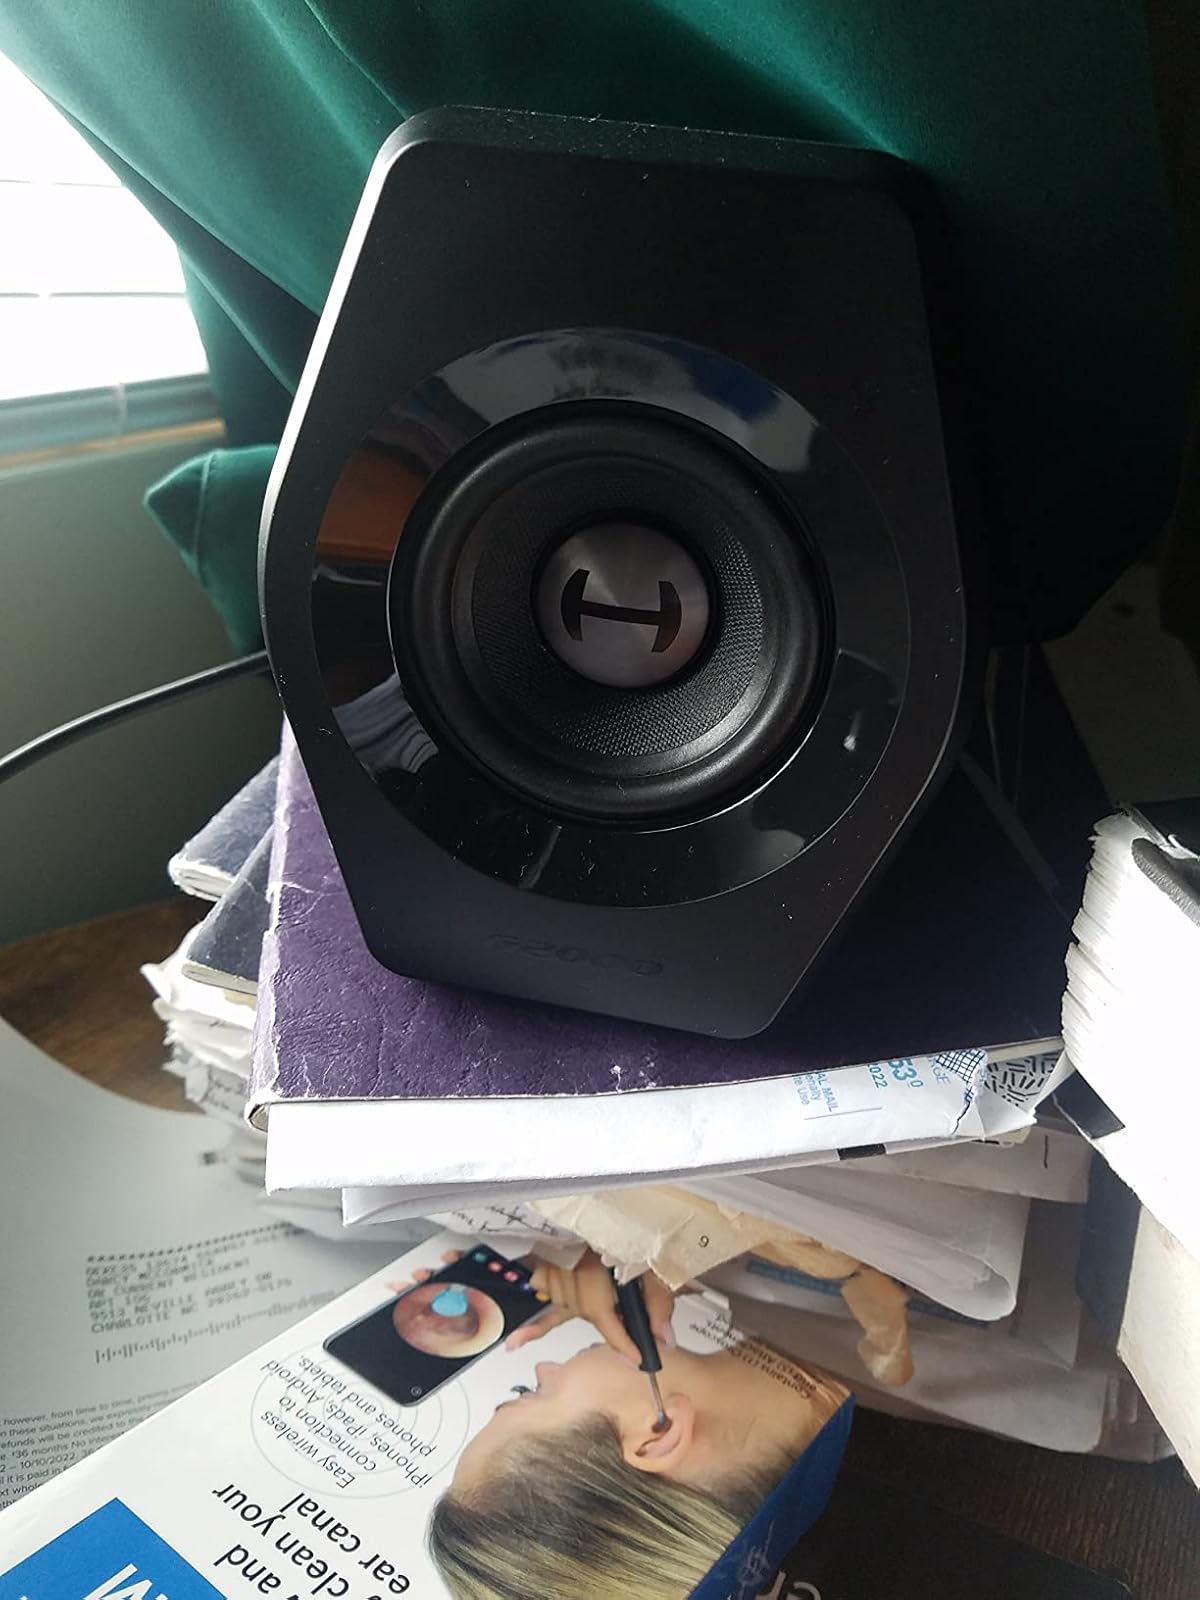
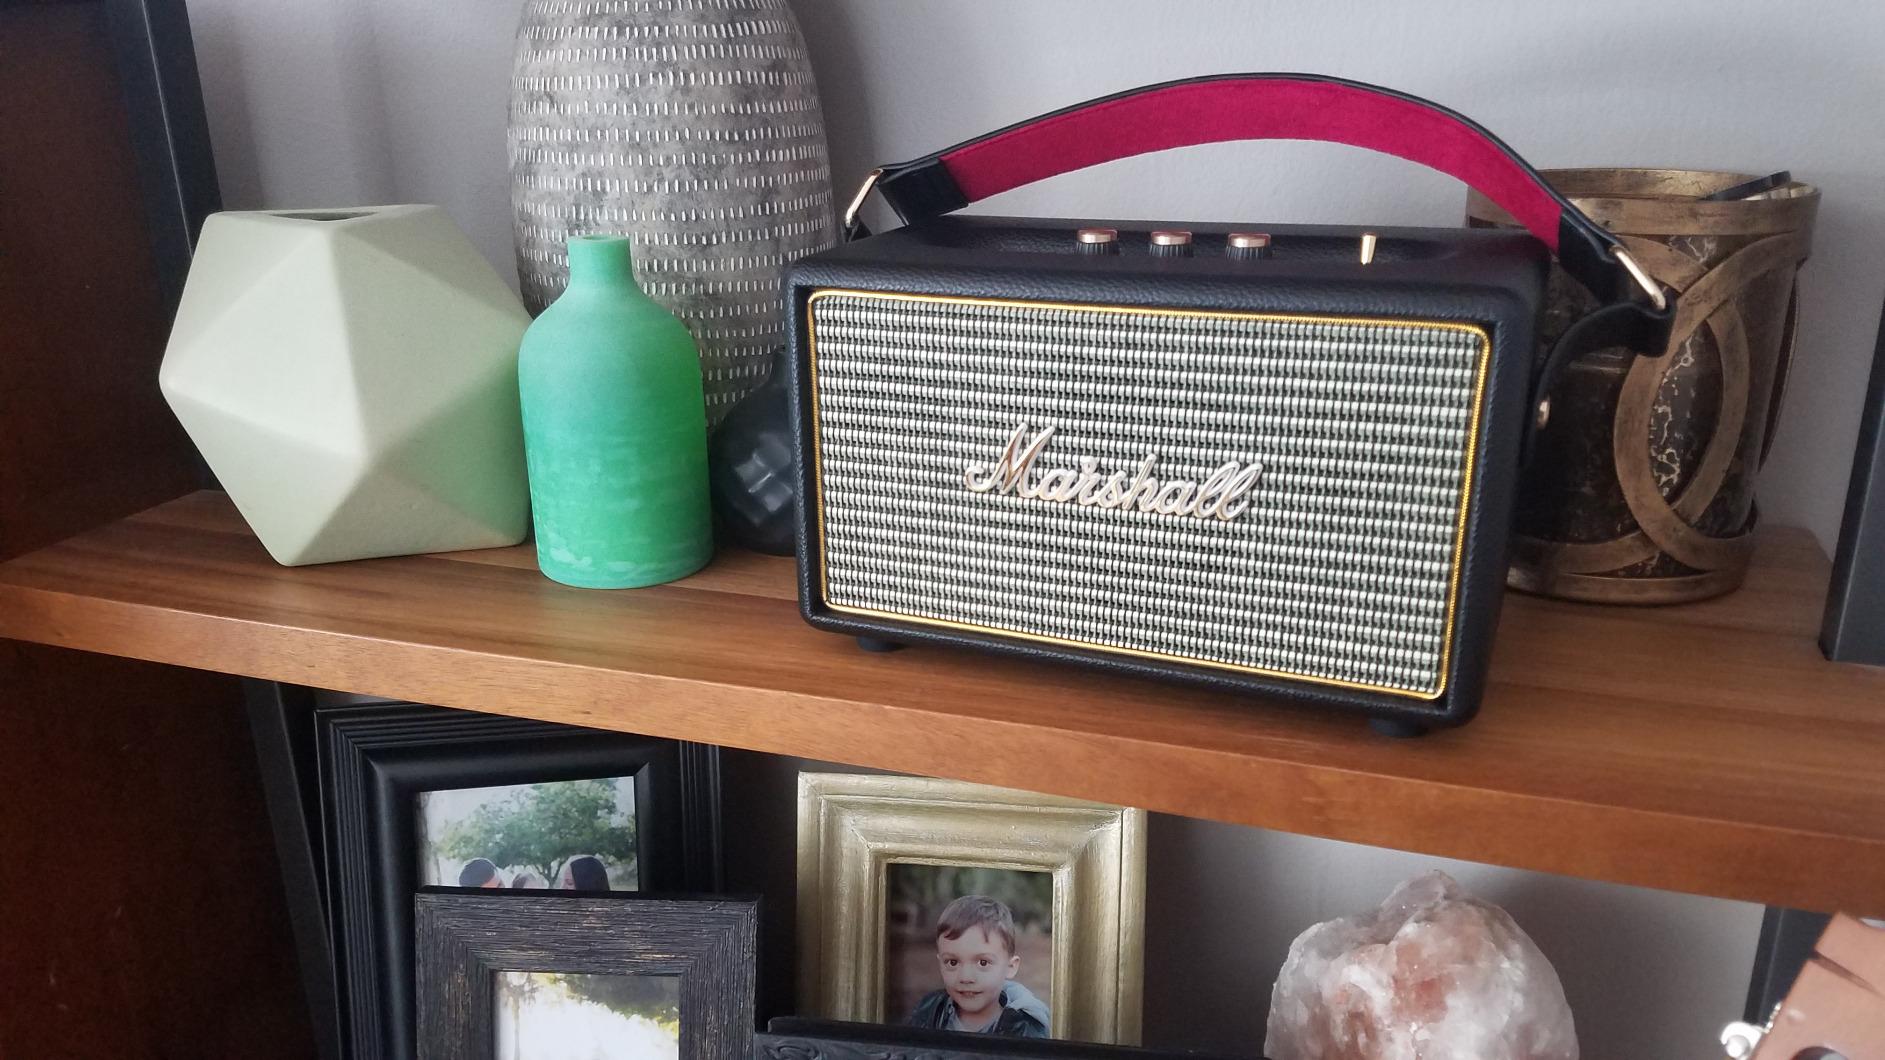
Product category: speaker
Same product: no